Dhakaiyas

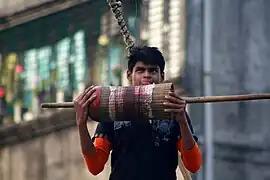
A young boy flying a kite in the Shakrain festival.

A common tradition of the Kutti-Bengalis was that they would wear white shirts and white lungis. The Khoshbas would dress very formally, sporting black sherwanis. Covering ones head in both communities is seen as more respectful, and notable headwear include the tupi, karakul, rumi topi and taqi. Women are famed for the Dhakai jamdani-sari, a clothing originating in Dhaka using a fine muslin textile. Dating back centuries, it is popular amongst Bengalis in general. The traditional art of weaving jamdani was patronised by the Mughals but under British colonial rule, the jamdani and muslin industries rapidly declined due to colonial import policies favouring industrially manufactured textiles. In more recent years, the production of jamdani has witnessed a revival in Bangladesh and in 2013, UNESCO classed it as an Intangible Cultural Heritage of Humanity. In 2016, Bangladesh received geographical indication (GI) status for the Jamdani Sari.